Sunday shopping

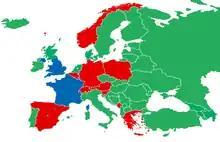
A map of countries where large supermarkets are generally open on non-holiday Sundays: Green: Large supermarkets and shopping centers are generally open on Sundays. Blue: Large supermarkets are allowed to be open for 6 hours or less on Sundays. Red: Large supermarkets are generally closed on Sundays.

EU law allows each Member State to set its own policy concerning work on Sundays. Working time in EU member states is addressed in the Working Time Directive: only a weekly rest after six days of work is required. The European Court of Justice in its case law on the subject, built from the 1980s, has not confirmed that Sunday should forcibly be the day of interruption. For the European Commission, "the choice of a closing day of shopping involves historical, cultural, touristic, social and religious considerations within the discretion of each Member State".